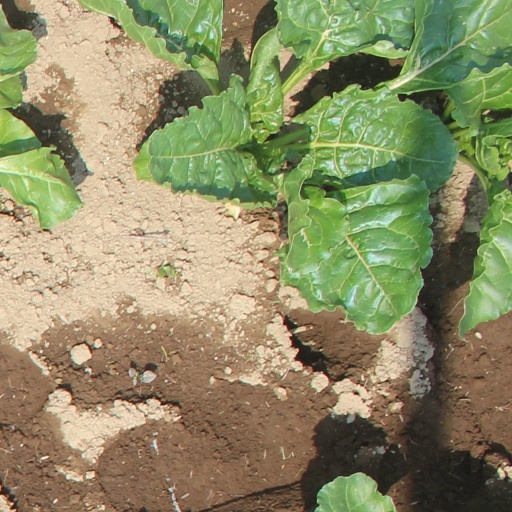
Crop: sugar beet